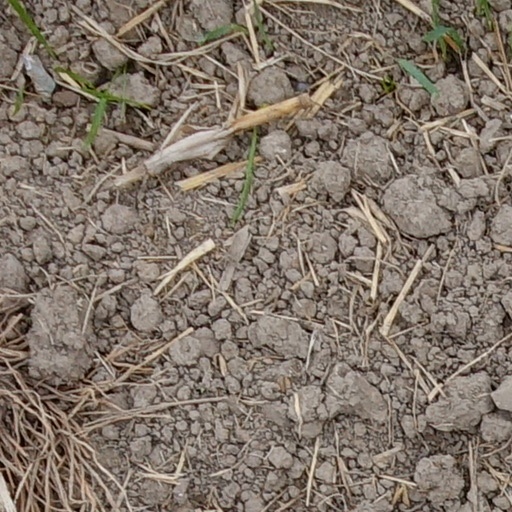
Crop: wheat